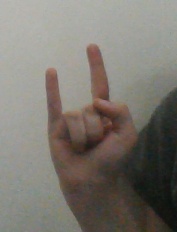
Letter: la